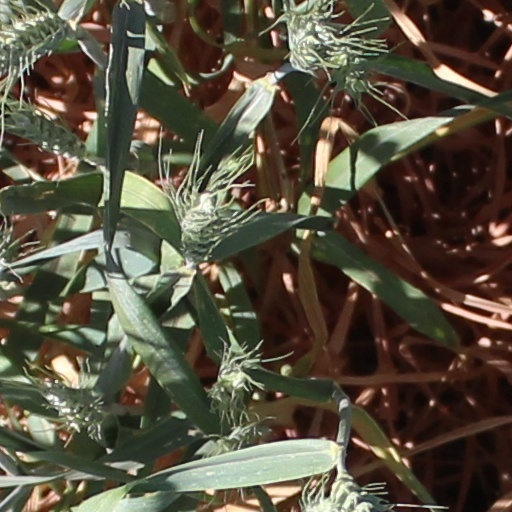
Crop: wheat